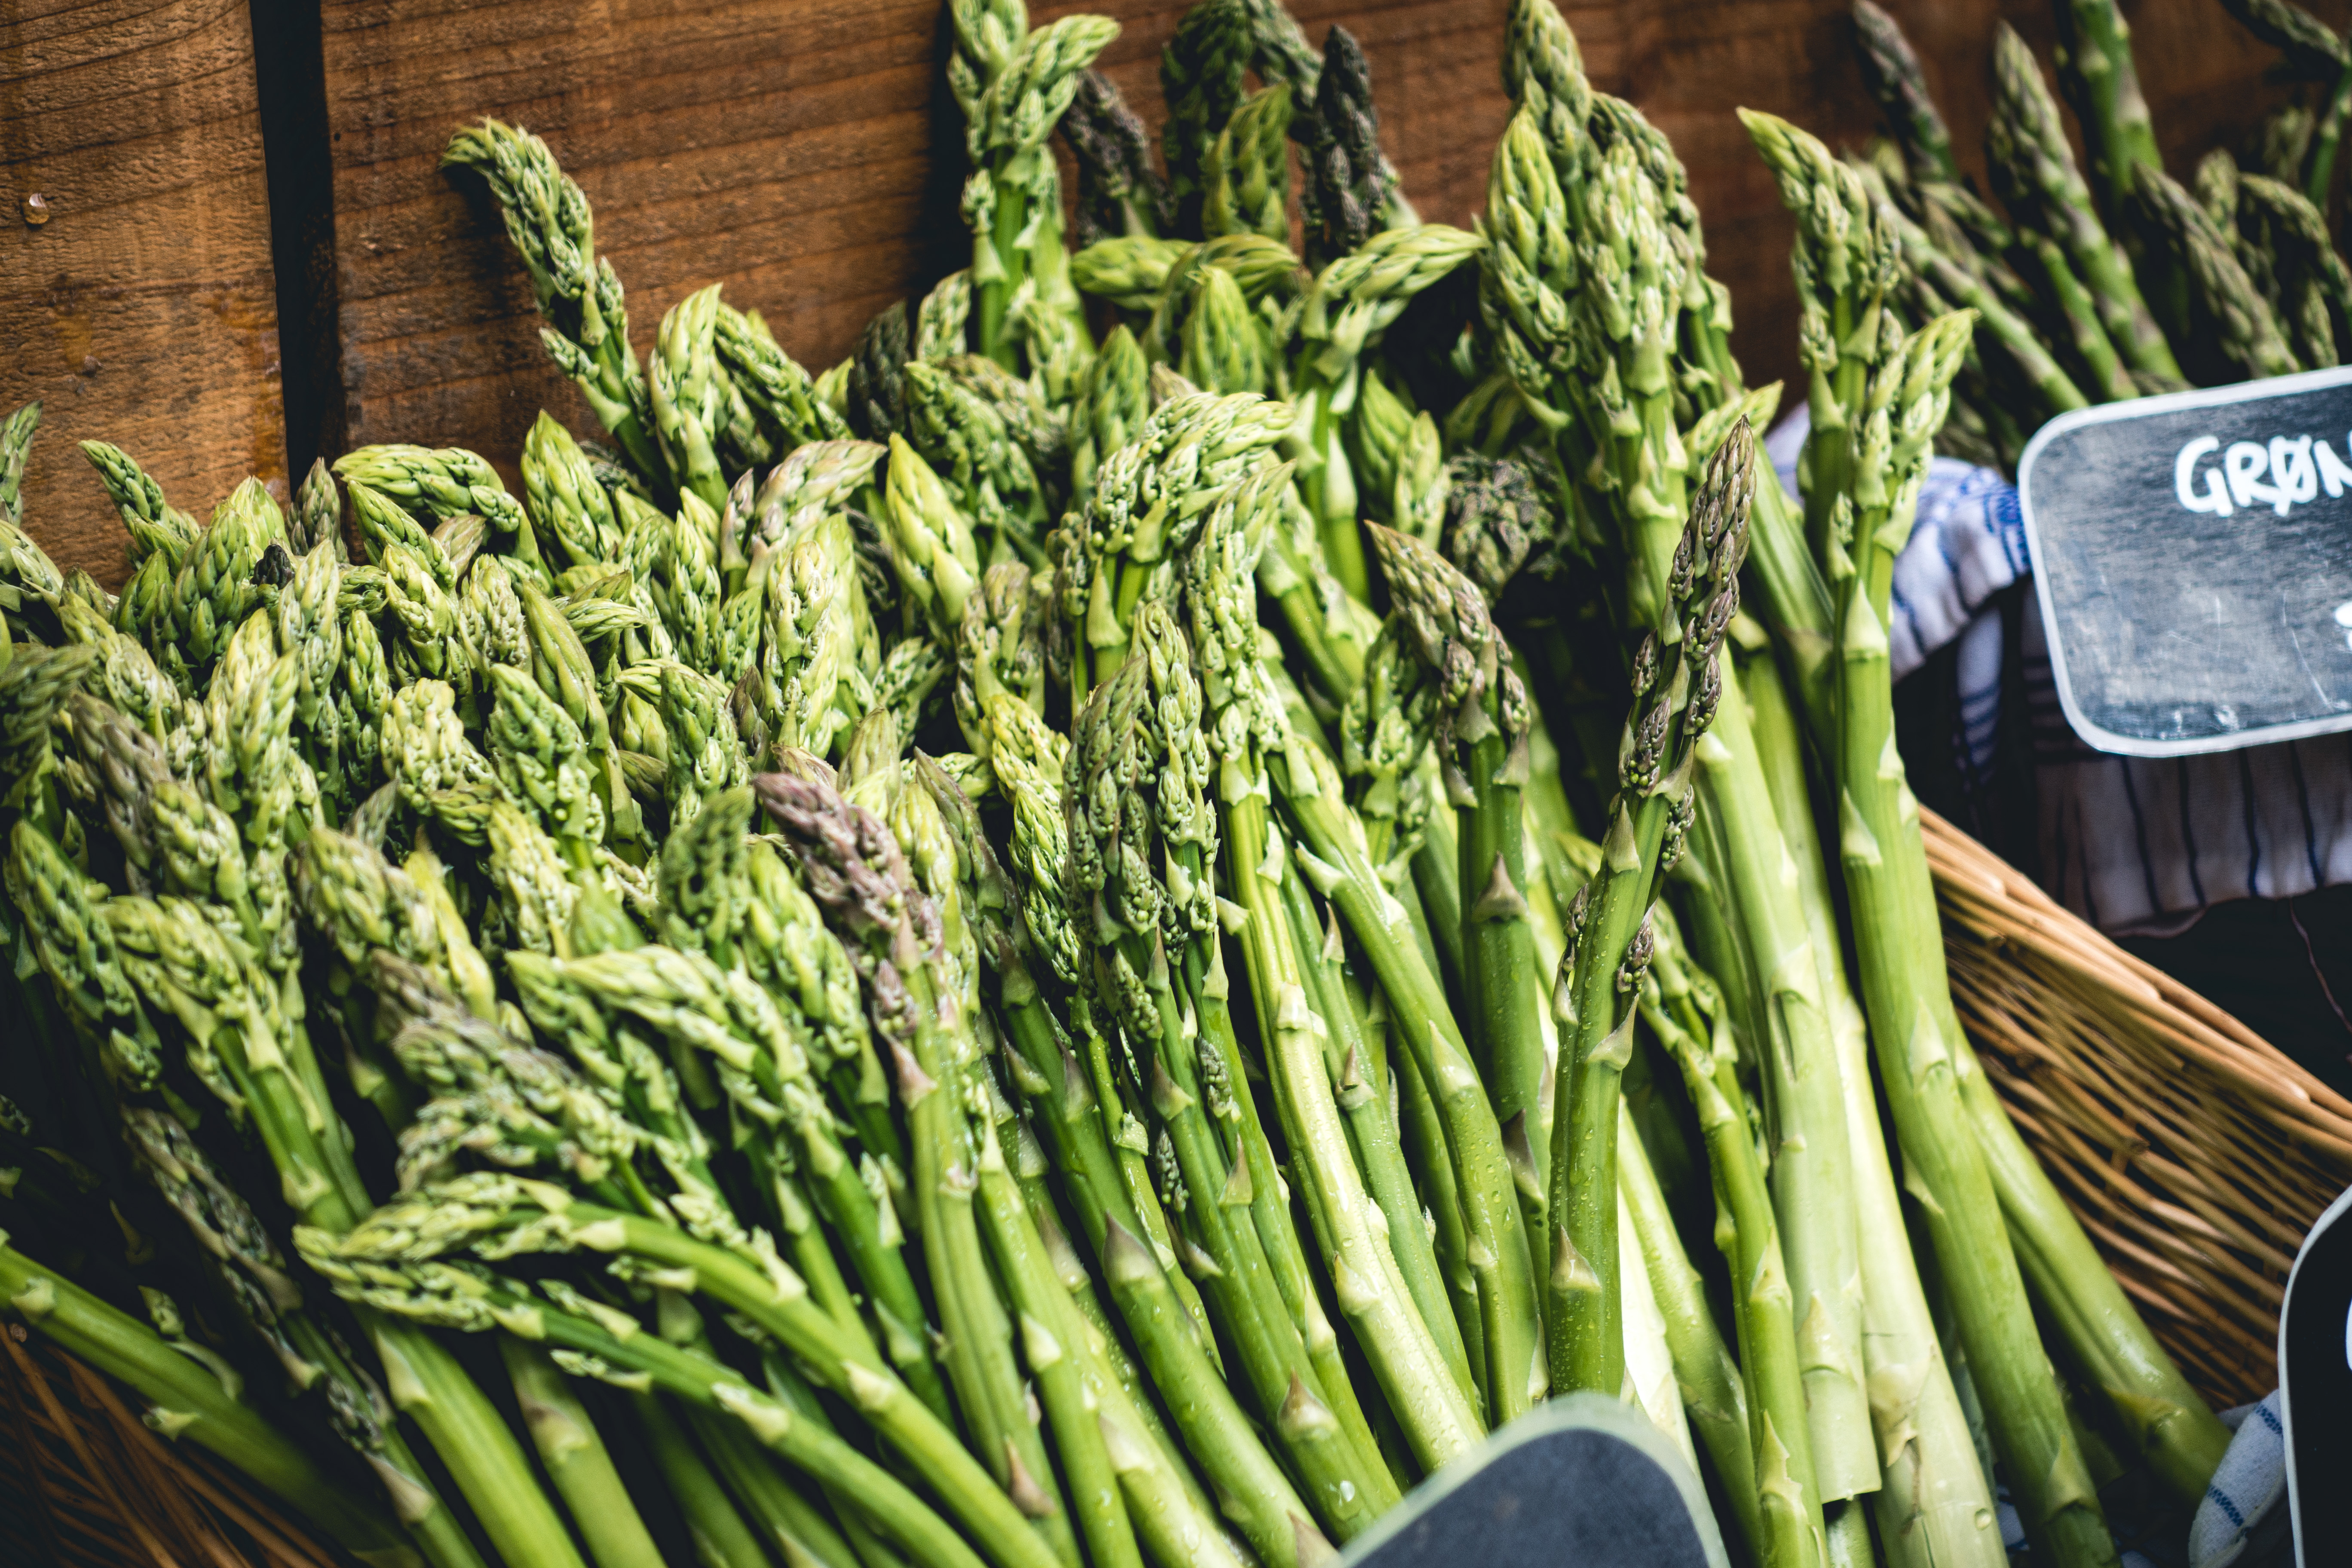
asparagus, plant, grass family, food, vegetable, grass, leaf vegetable, flowering plant, superfood, flower, local food